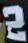
Number: 2